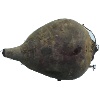
Label: Beetroot 1